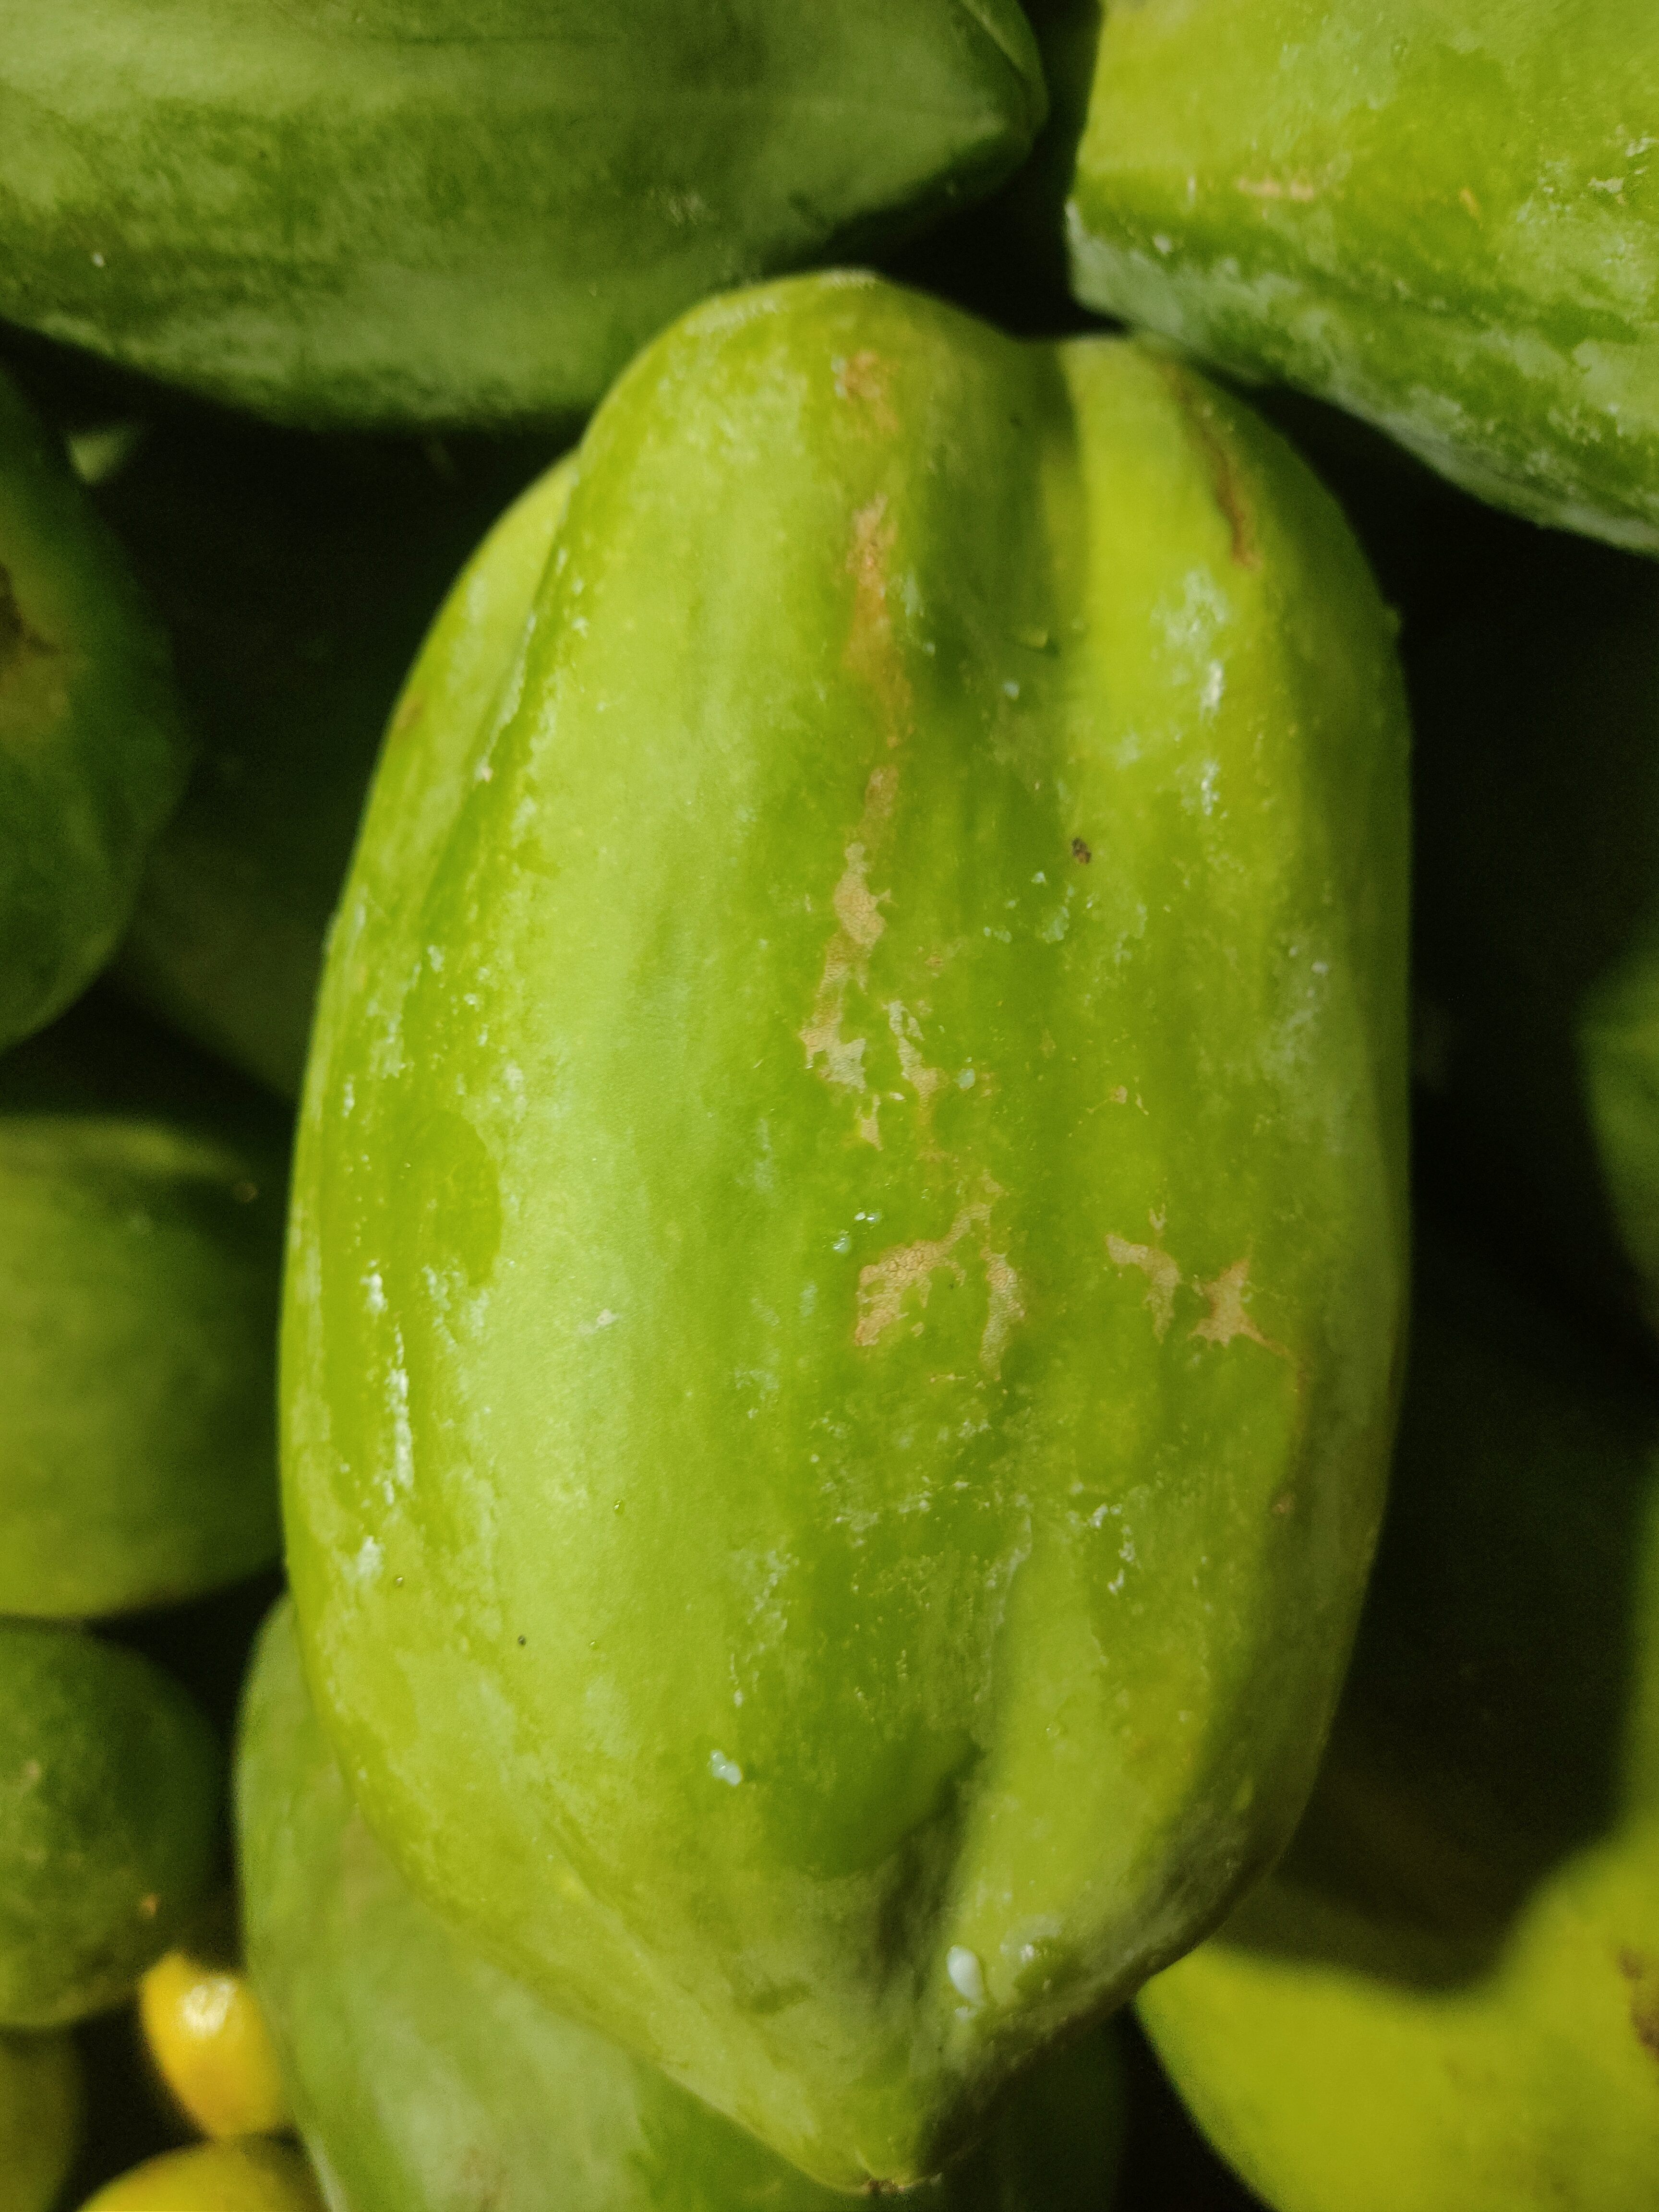
Label: Carica Papaya